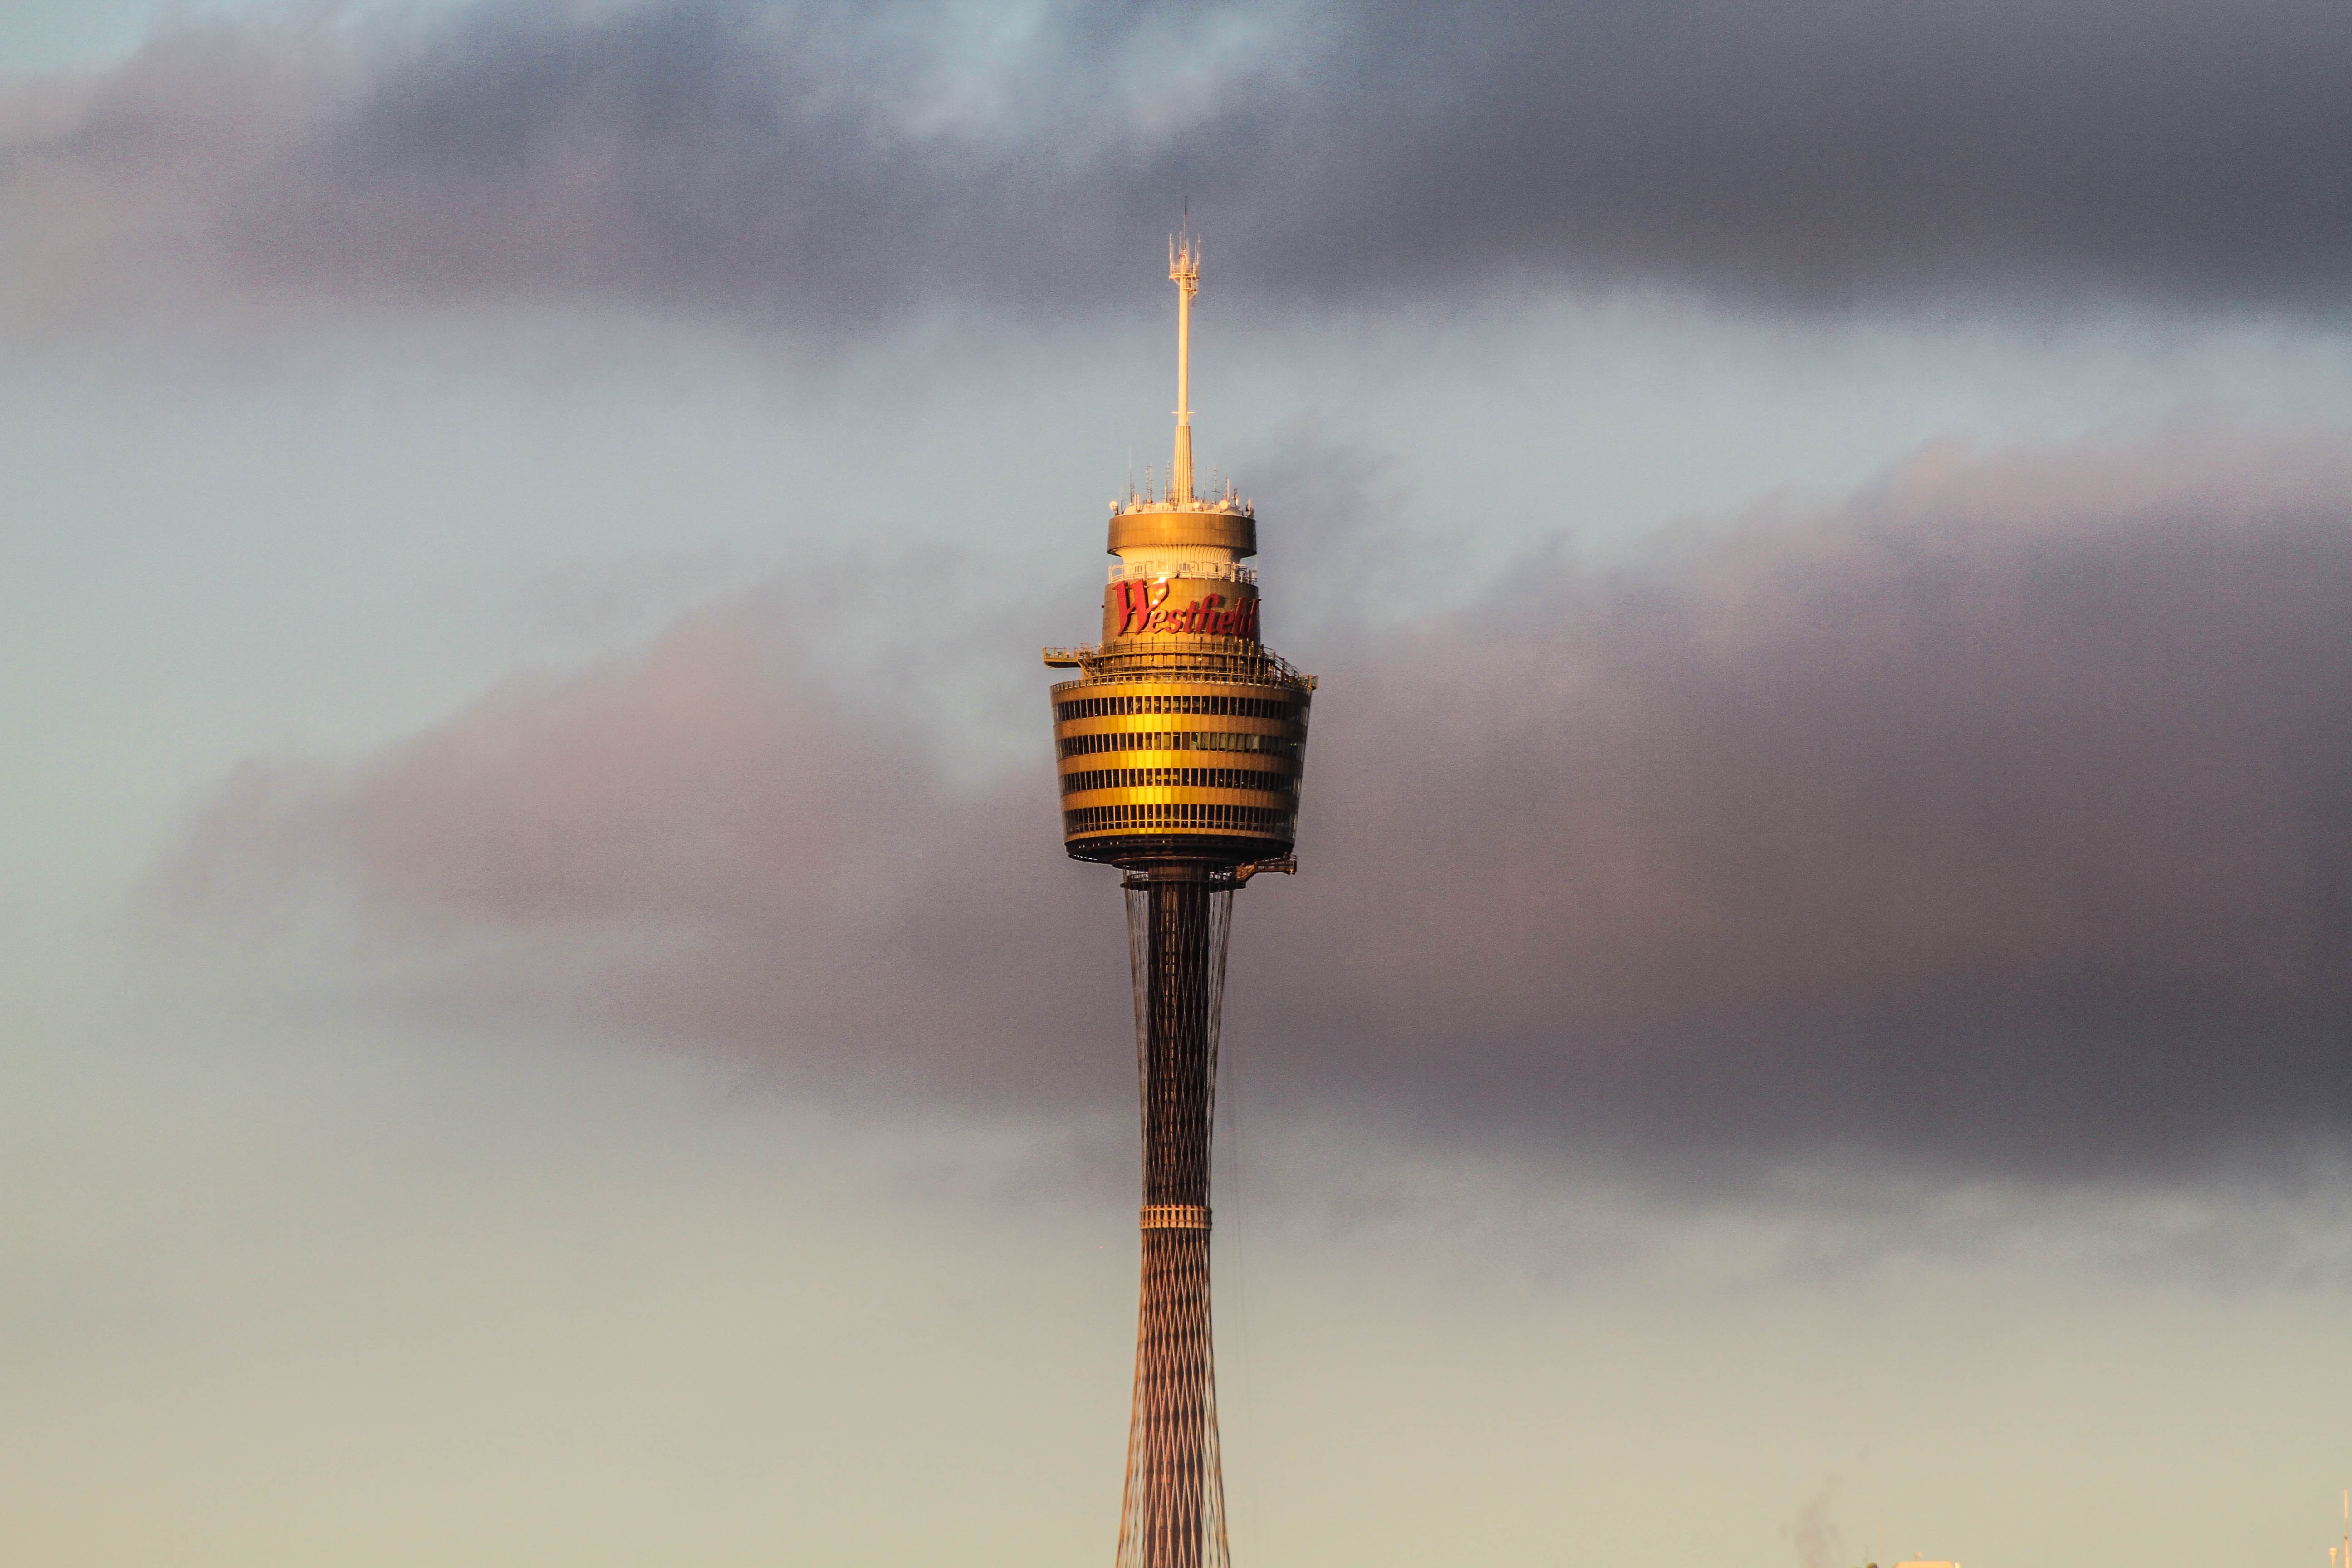
cloud, architecture, sky, skyline, morning, building, city, downtown, travel, tower, sydney, landmark, sydney tower, outdoors, atmospheric phenomenon, atmosphere of earth, centrepoint tower, westfield tower